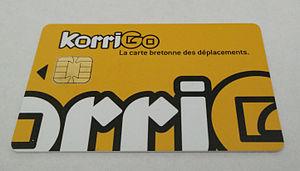
Carte de transports public Korrigo, utilisée en Bretagne
KorriGo est une carte de billettique multimodale utilisée en Bretagne. Cette carte jaune est, pour l'usager, un unique titre de transport rechargeable, pour tous ses déplacements en transports en commun. Elle peut servir de titre de transport à l'unité ou contenir un abonnement à durée limitée. Son nom provient de la première version mise en place dans l'agglomération rennaise par Keolis Rennes en 2006. La carte a ensuite été étendue à plusieurs agglomérations de la région Bretagne pour devenir la « carte bretonne des déplacements ».
Le téléphérique de Brest ou ligne C du réseau Bibus est un téléphérique urbain établi entre les deux rives de la Penfeld, fleuve côtier qui coule à Brest et qui sépare les quartiers de Siam et des Capucins. Il est le premier ouvrage de ce type construit en France depuis le téléphérique de Grenoble Bastille, mais celui-ci a une fonction plus touristique que de transport en commun. Chacune des deux cabines peut transporter jusqu'à 60 personnes, soit une capacité de 1 200 passagers par heure, à une vitesse de 3,9 m/s et maximale de 7,5 m/s. Inauguré le 19 novembre 2016, il a ensuite été sujet à divers problèmes techniques, qui ont imposé son arrêt à plusieurs reprises.
Le tramway de Brest, actuellement composé d'une seule ligne exploitée par RD Brest, fait partie du réseau Bibus. Il a été mis en service en 2012, marquant le retour de ce mode de transport dans la cité du Ponant après 68 ans d'absence.
Le service des transports en commun de l'agglomération rennaise est un service de transport public de voyageurs organisé par Rennes Métropole sur l'ensemble de son territoire. Exploité par Keolis Rennes, le réseau se compose d'une ligne de métro et une seconde en construction et de 145 lignes de bus. Le service propose également STAR, le vélo, un réseau de vélo en libre service, STAR, le covoiturage, un service de covoiturage et HandiSTAR pour le transport des personnes handicapés dans la métropole rennaise.
Le réseau Bibus est un service de transport public de voyageurs organisé par Brest Métropole sur l'ensemble de son territoire. Exploité par RD Brest, filiale du groupe RATP Dev, à partir du 1ᵉʳ juillet 2019, le réseau se compose d'une ligne de tramway, d'une ligne de téléphérique et de 29 lignes de bus. Bibus propose également Vélocibus, un service de location de vélo longue durée et Accemo pour le transport des personnes handicapées dans la métropole brestoise.
Citiz Rennes Métropole, anciennement City Roul, est un service public d'autopartage de voitures thermiques et électriques en libre-service disponible à Rennes, intégré depuis 2019 au réseau national Citiz. L'exploitation du service est confiée à Citédia, une société d'économie mixte dépendant de Rennes Métropole.
STAR, le vélo est le système de vélos en libre-service mis en place par Rennes Métropole. Sa mise en service a lieu le 22 juin 2009 sous le nom LE vélo STAR, avec plusieurs stations implantées sur la commune de Rennes. Ce système est le second adopté par la ville après le Vélo à la carte qui a été le premier système de vélopartage moderne français.
La ligne B du métro de Rennes, ou ligne b selon la graphie officielle, est une future ligne du métro de Rennes. Son parcours traversera les communes de Saint-Jacques-de-la-Lande, Rennes et Cesson-Sévigné du sud-ouest au nord-est, reliant les stations Saint-Jacques-Gaîté à Cesson-Viasilva.
La ligne A du métro de Rennes, ou ligne a selon la graphie officielle, est l'unique ligne du métro de Rennes. Son parcours traverse la ville de Rennes du nord-ouest au sud-est, reliant les stations J.F. Kennedy à La Poterie.